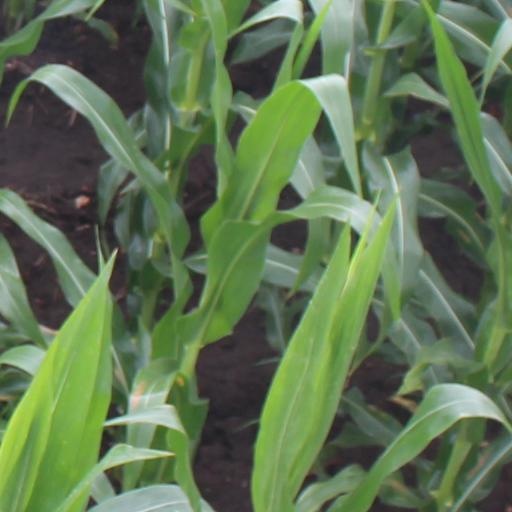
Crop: maize; corn